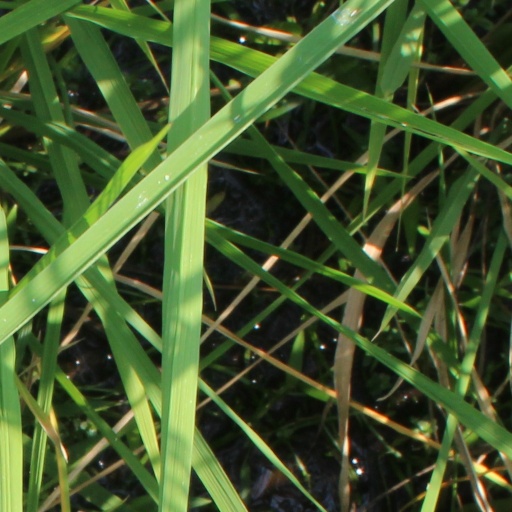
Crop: rice